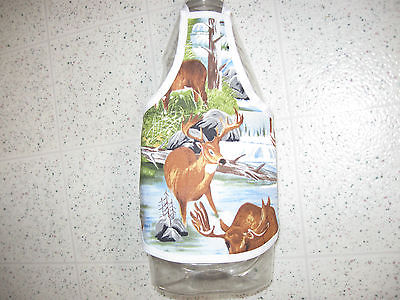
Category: toaster